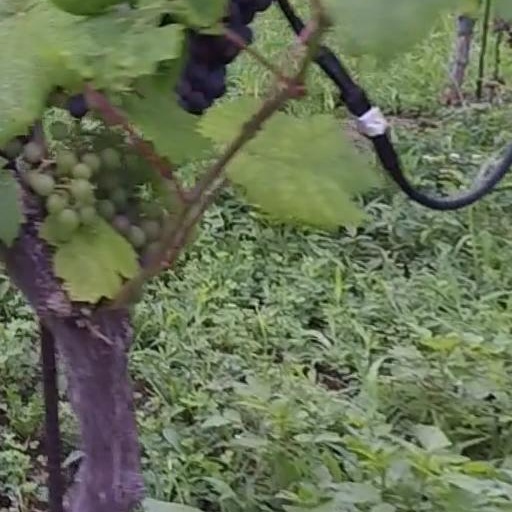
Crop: grape